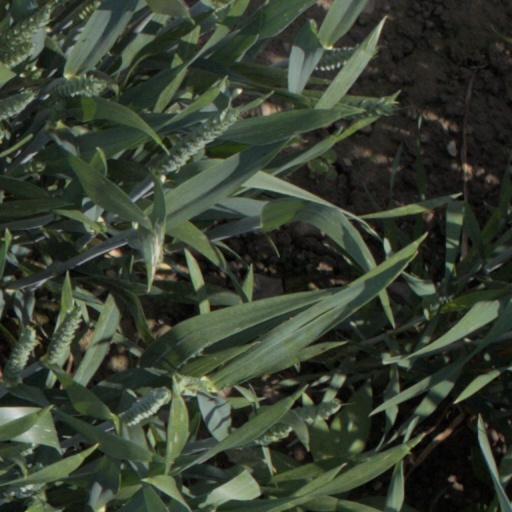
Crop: wheat